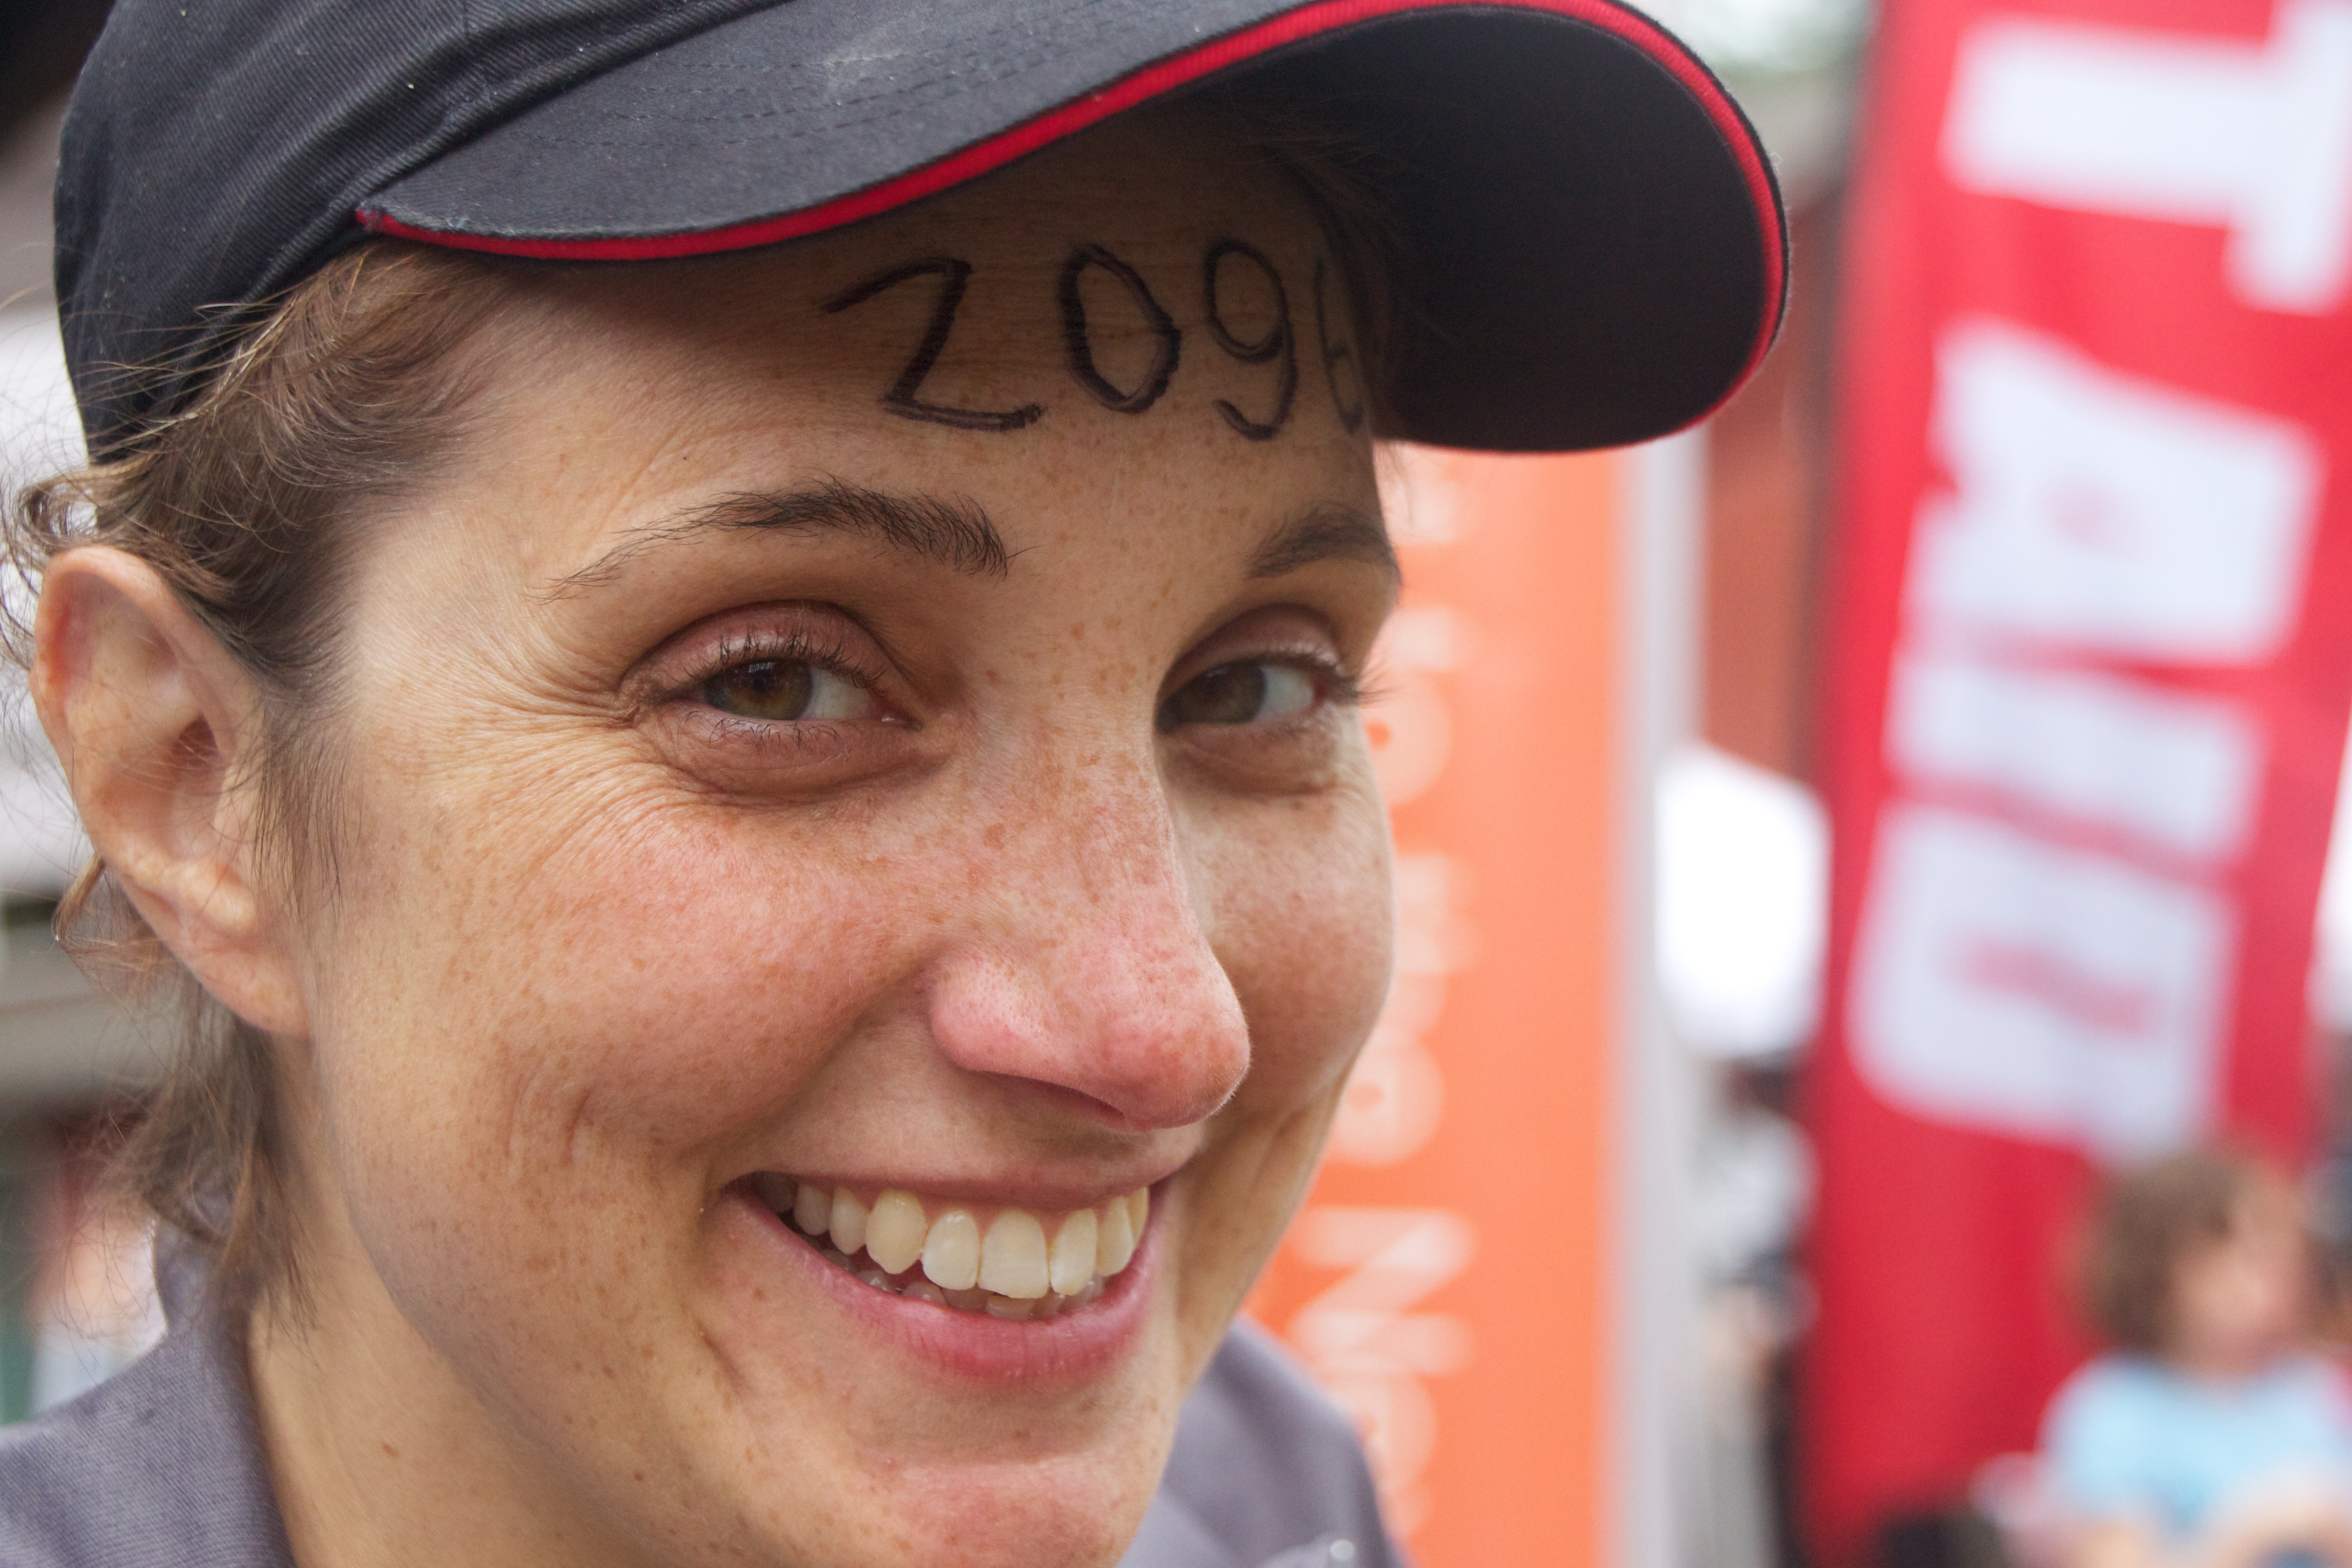
person, people, red, facial expression, hairstyle, smile, face, nose, head, organ, spartanrace, emotion